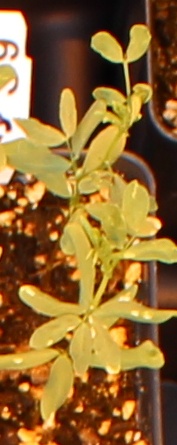
Label: Lentil